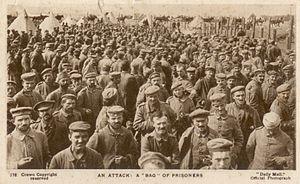
L'armée britannique durant la Première Guerre mondiale a eu à combattre de manière la plus importante et la plus coûteuse de sa longue histoire. Au début du conflit, ses combattants étaient exclusivement composés de volontaires jusqu'à 1916, contrairement aux armées française et allemande composées surtout de conscrits. De plus, l'armée britannique était considérablement moins nombreuse que ces deux dernières.